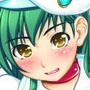
Portrait style: Anime Portrait